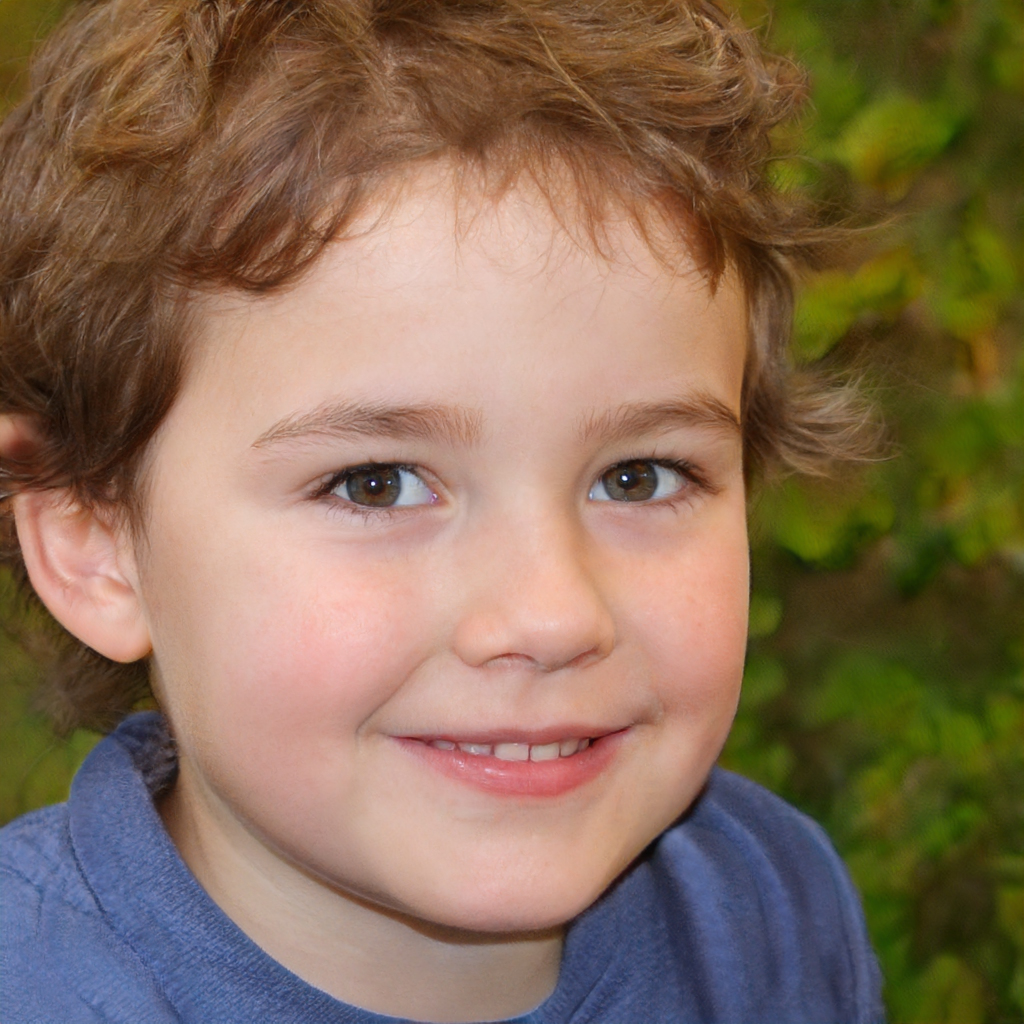
Gender: Male